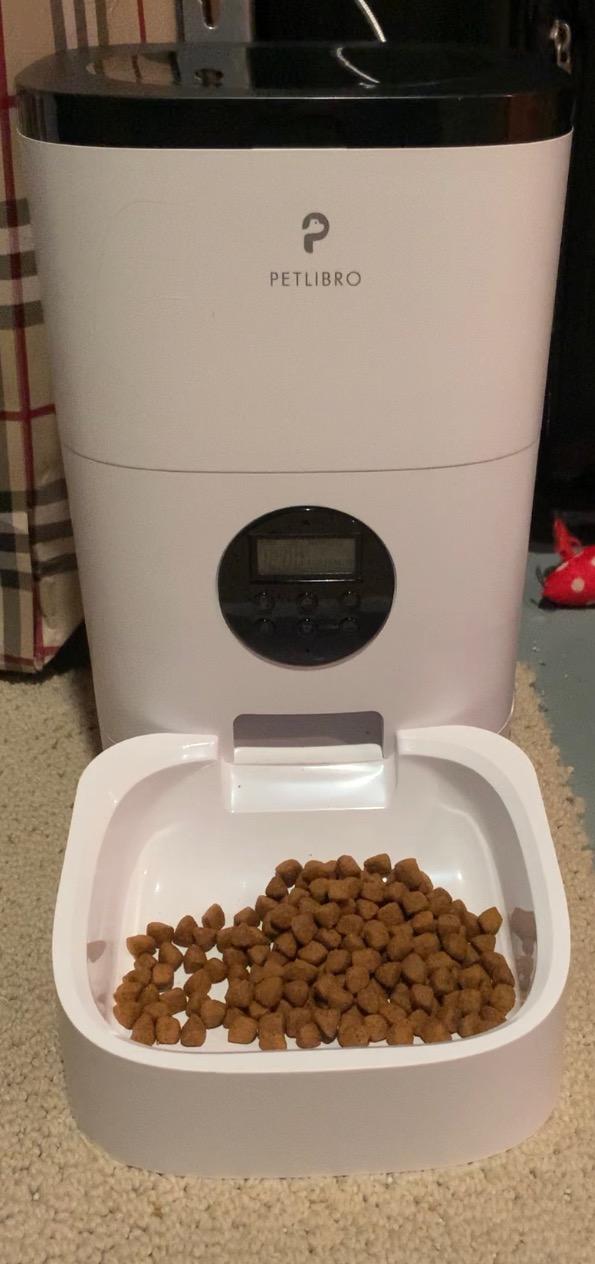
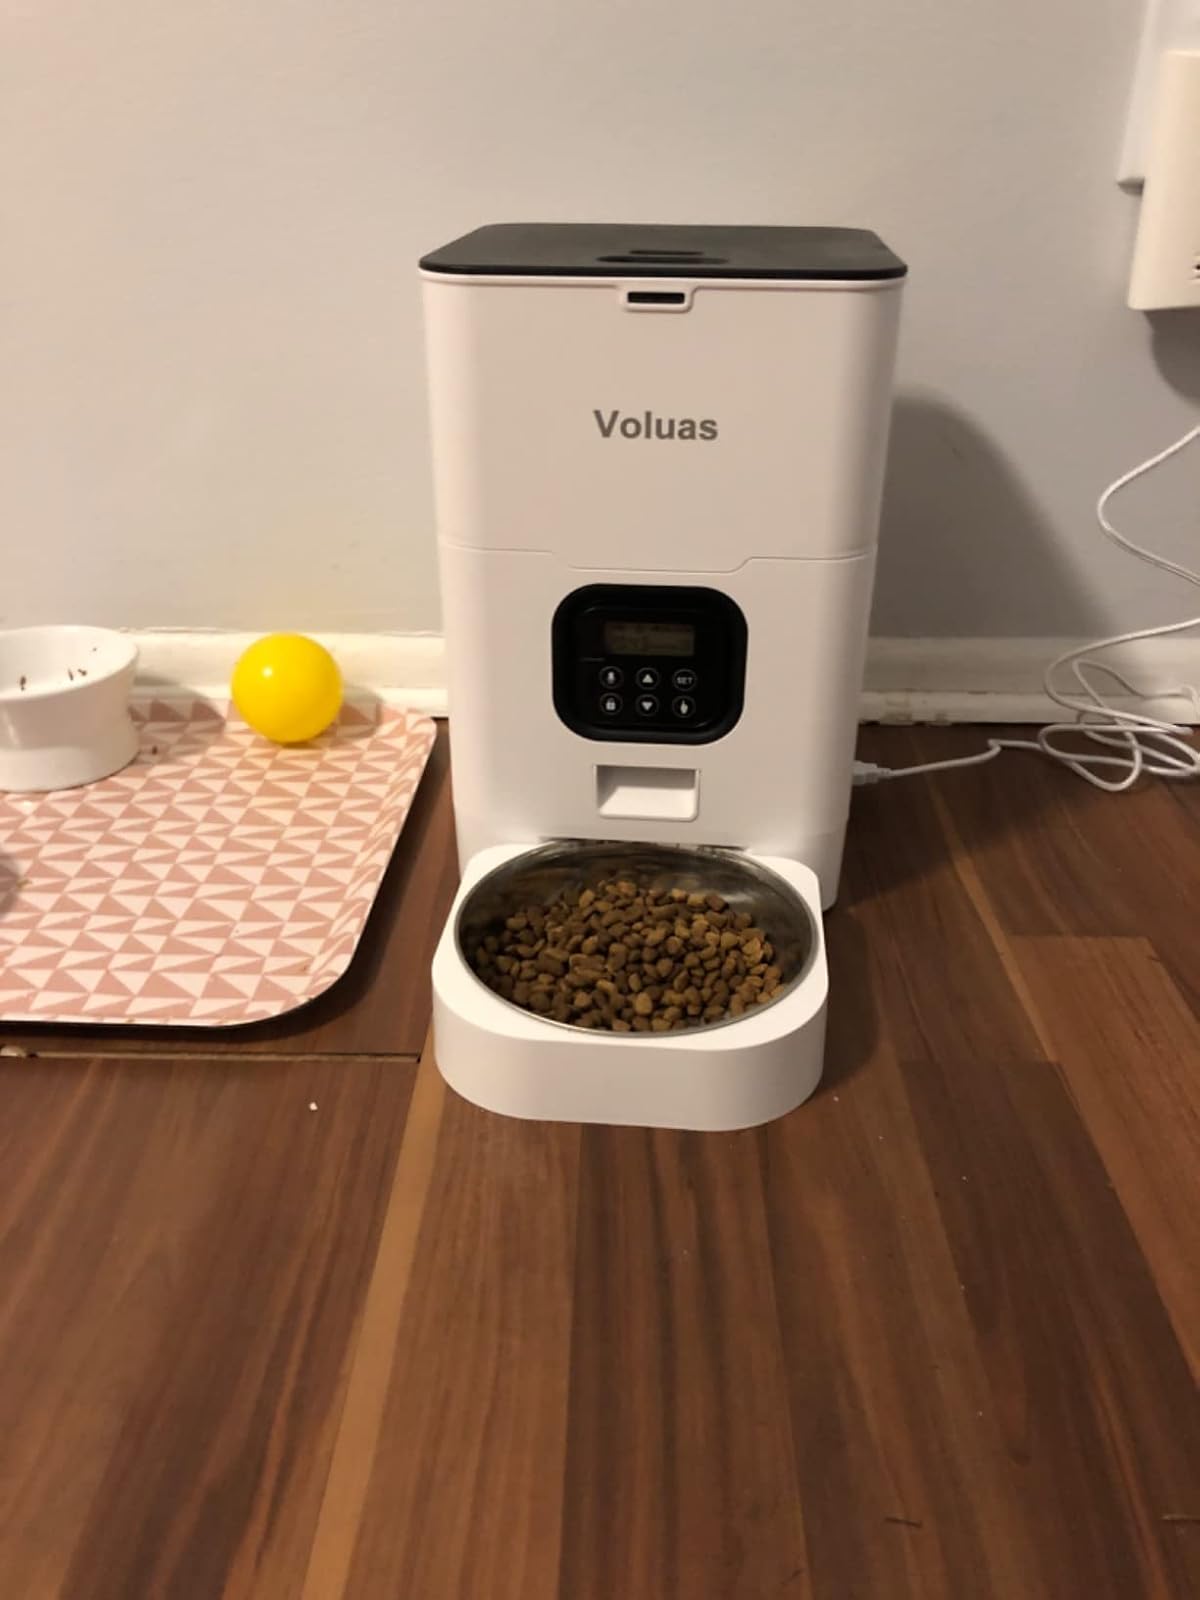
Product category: items_feeder
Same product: no